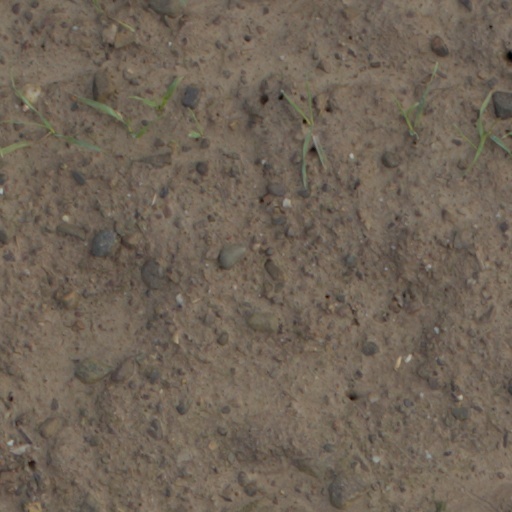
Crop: wheat